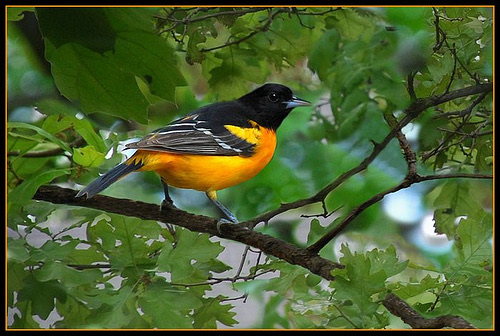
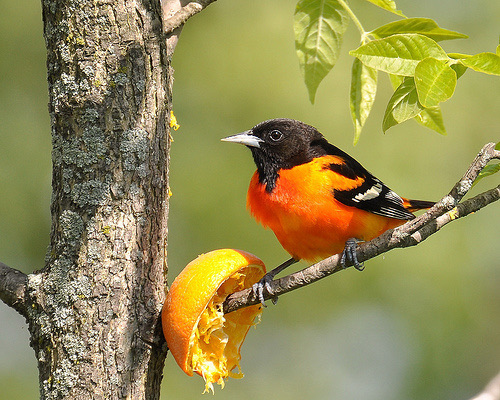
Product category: misc
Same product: yes